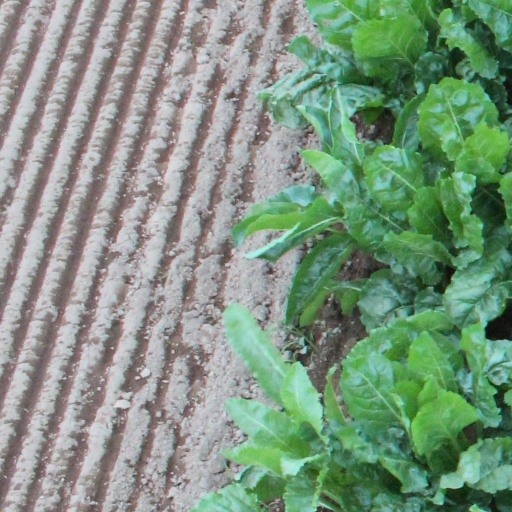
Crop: sugar beet